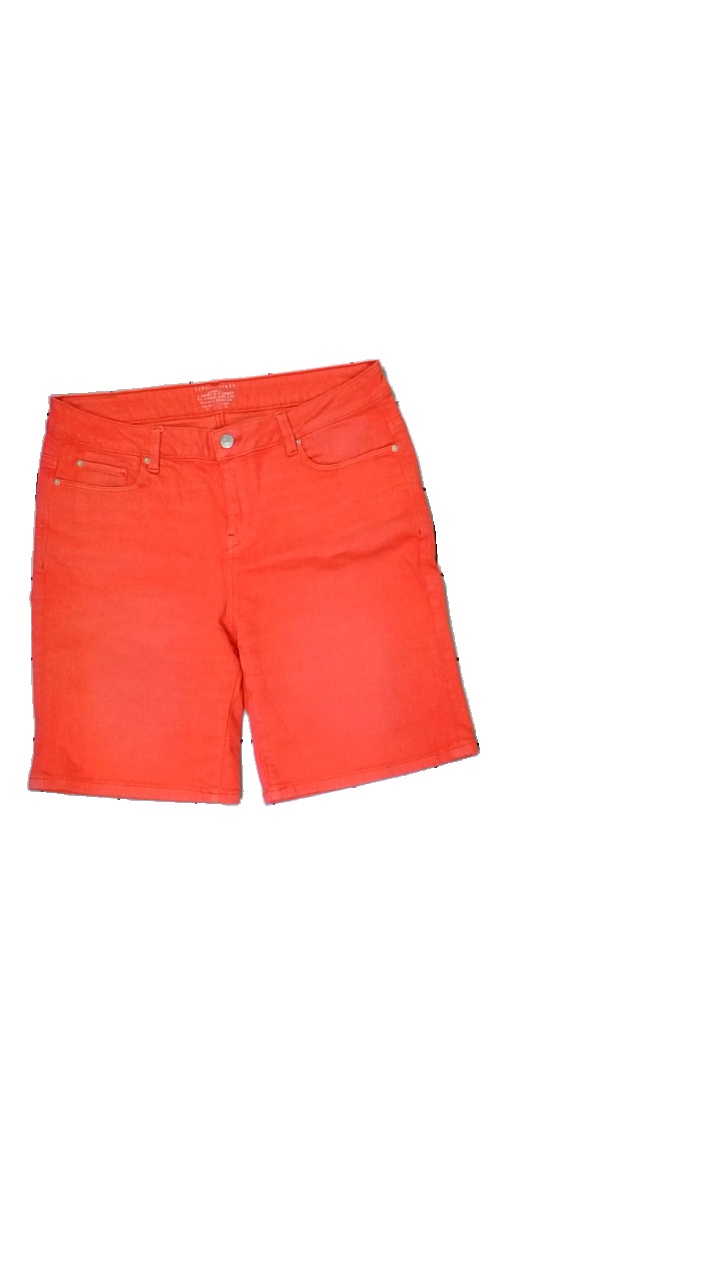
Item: Shorts (Ladies)
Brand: Esprit
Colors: Red
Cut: Regular
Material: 100%cotton
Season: Summer
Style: Denim
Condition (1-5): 4
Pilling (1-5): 5
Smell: Minor
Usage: Reuse
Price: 50-100